William Trost Richards

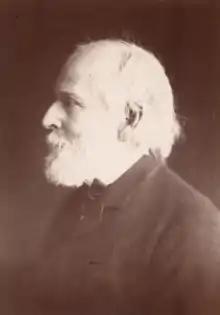

William Trost Richards (November 14, 1833 – November 8, 1905) was an American landscape artist. He was associated with both the Hudson River School and the American Pre-Raphaelite movement.